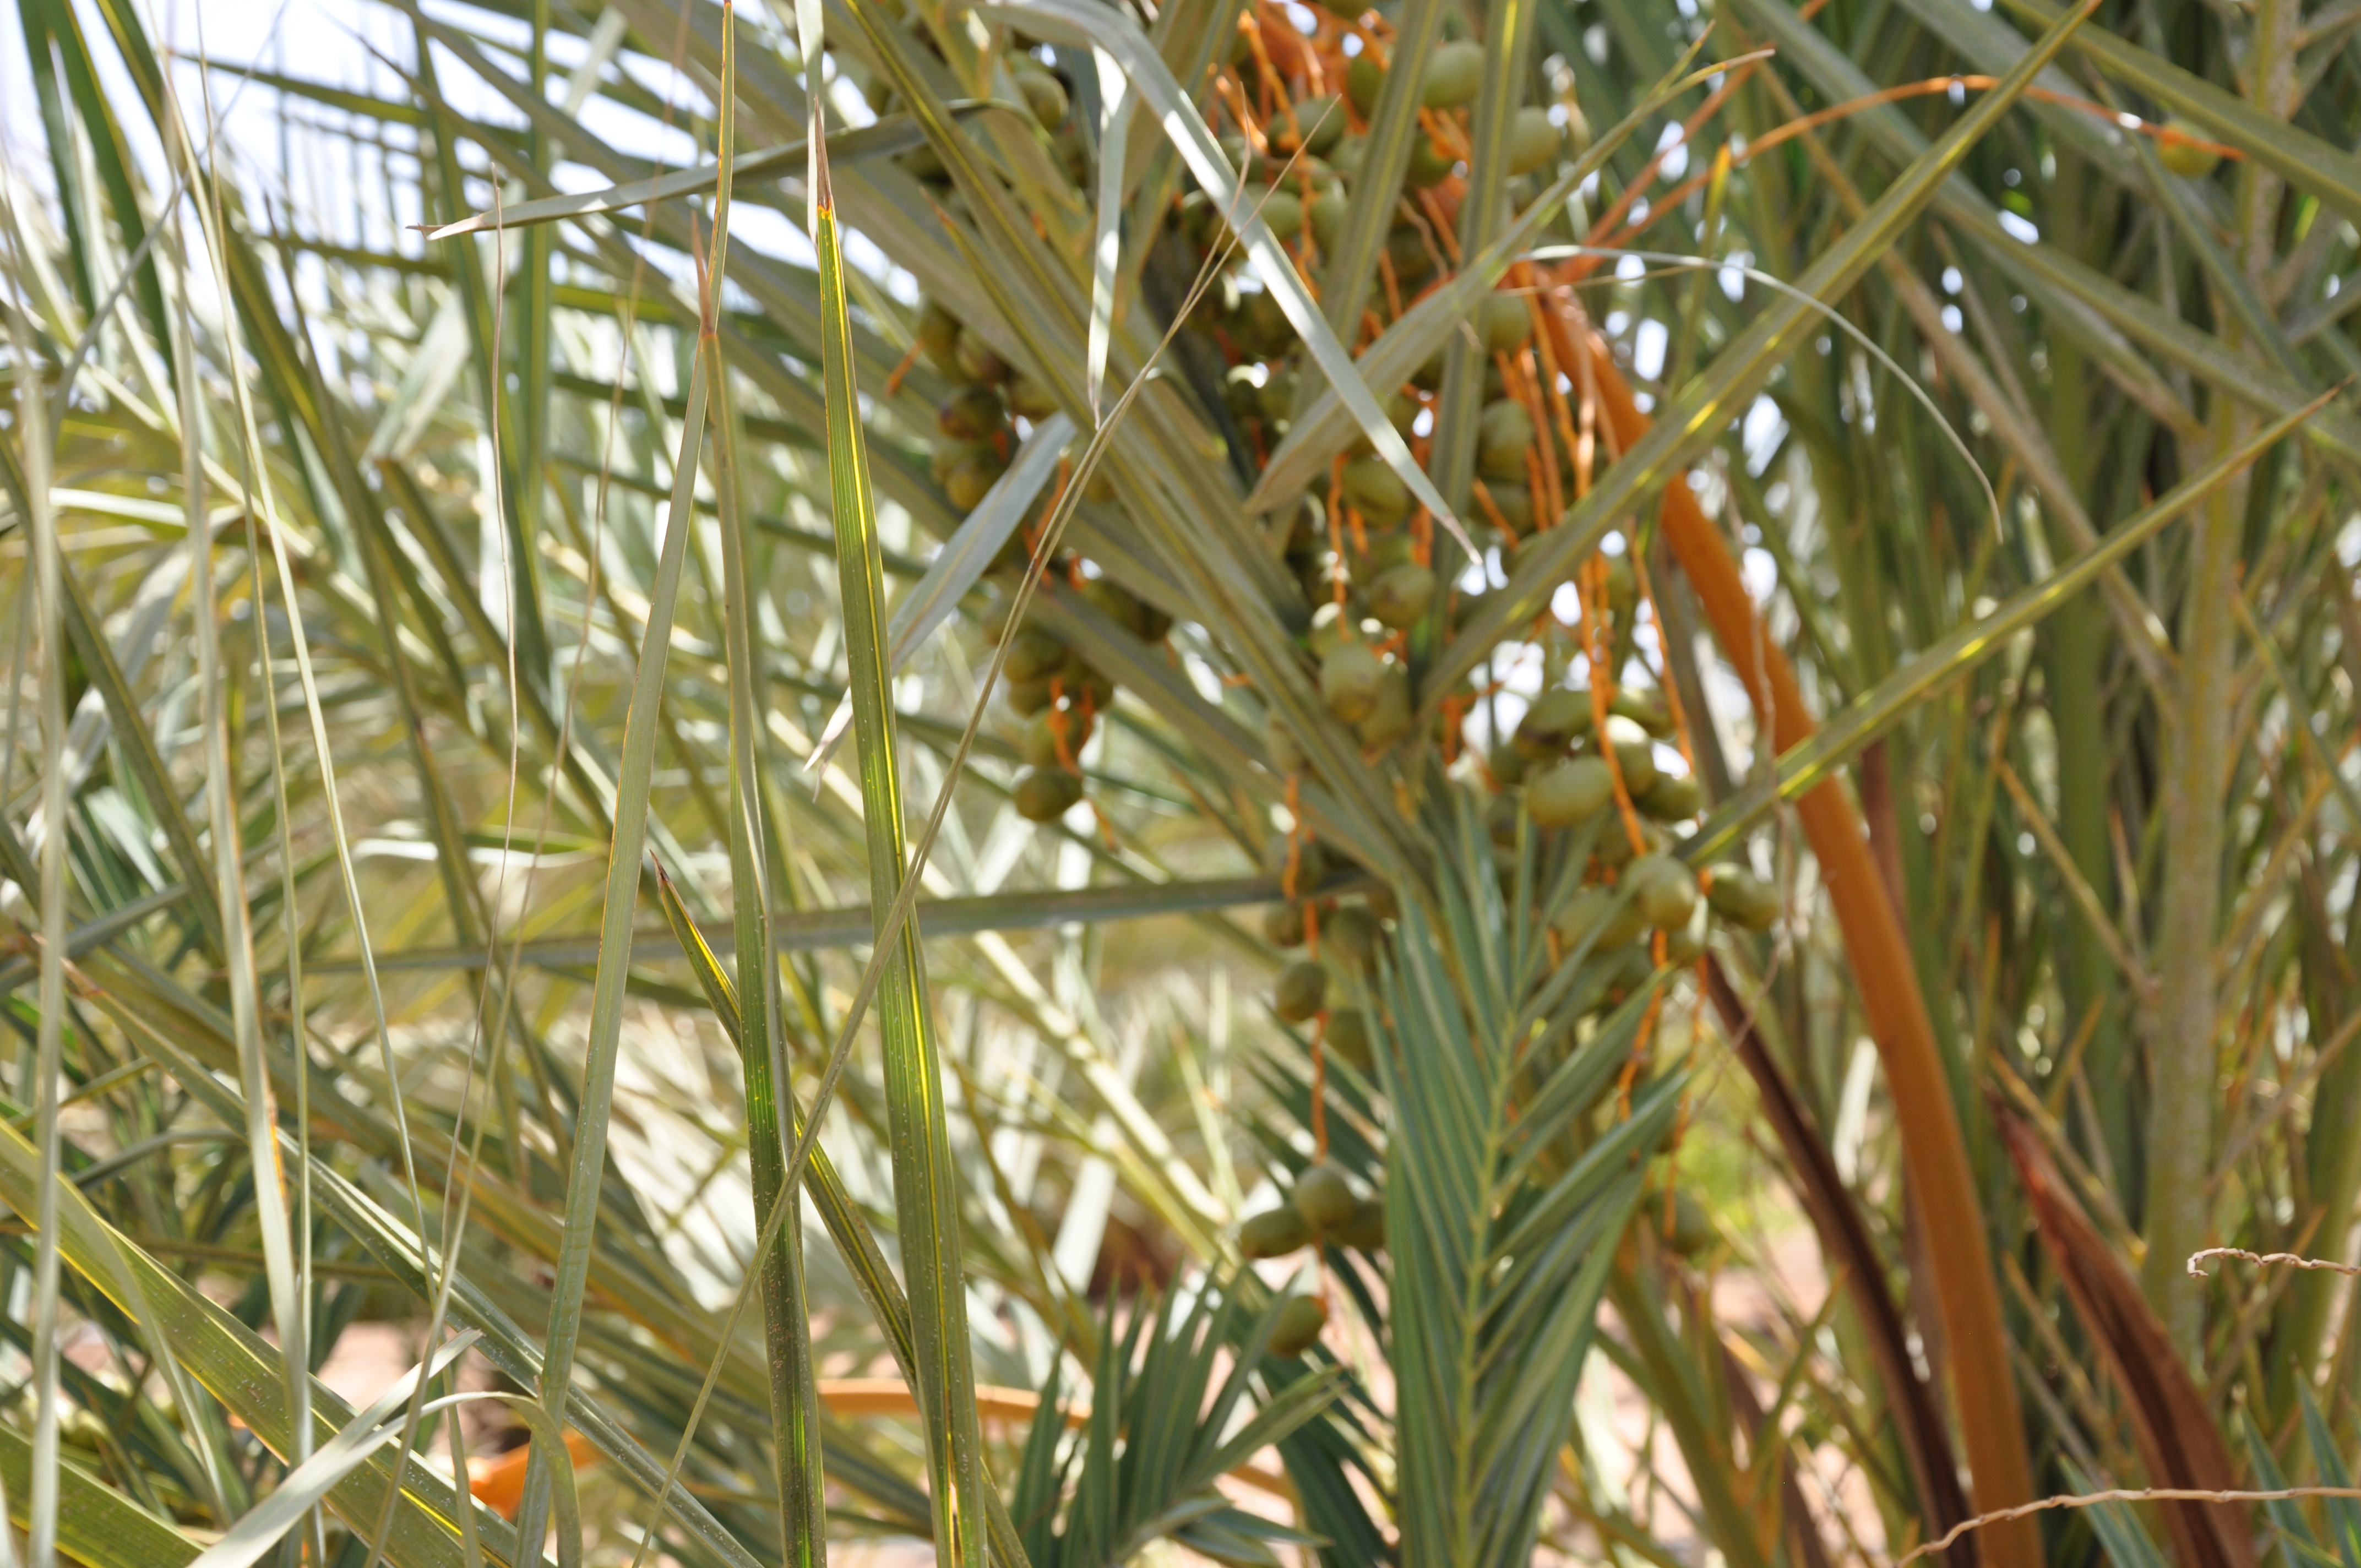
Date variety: Boufagous